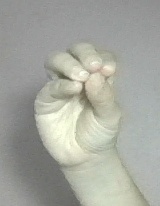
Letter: ha